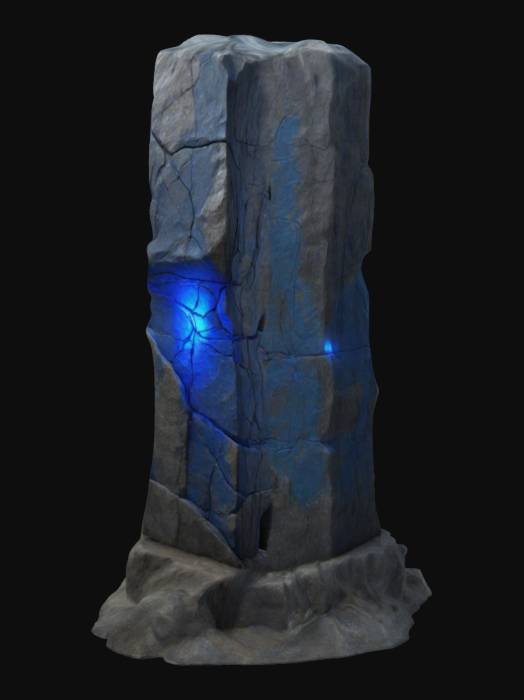
미적 점수 (1~10점): 7